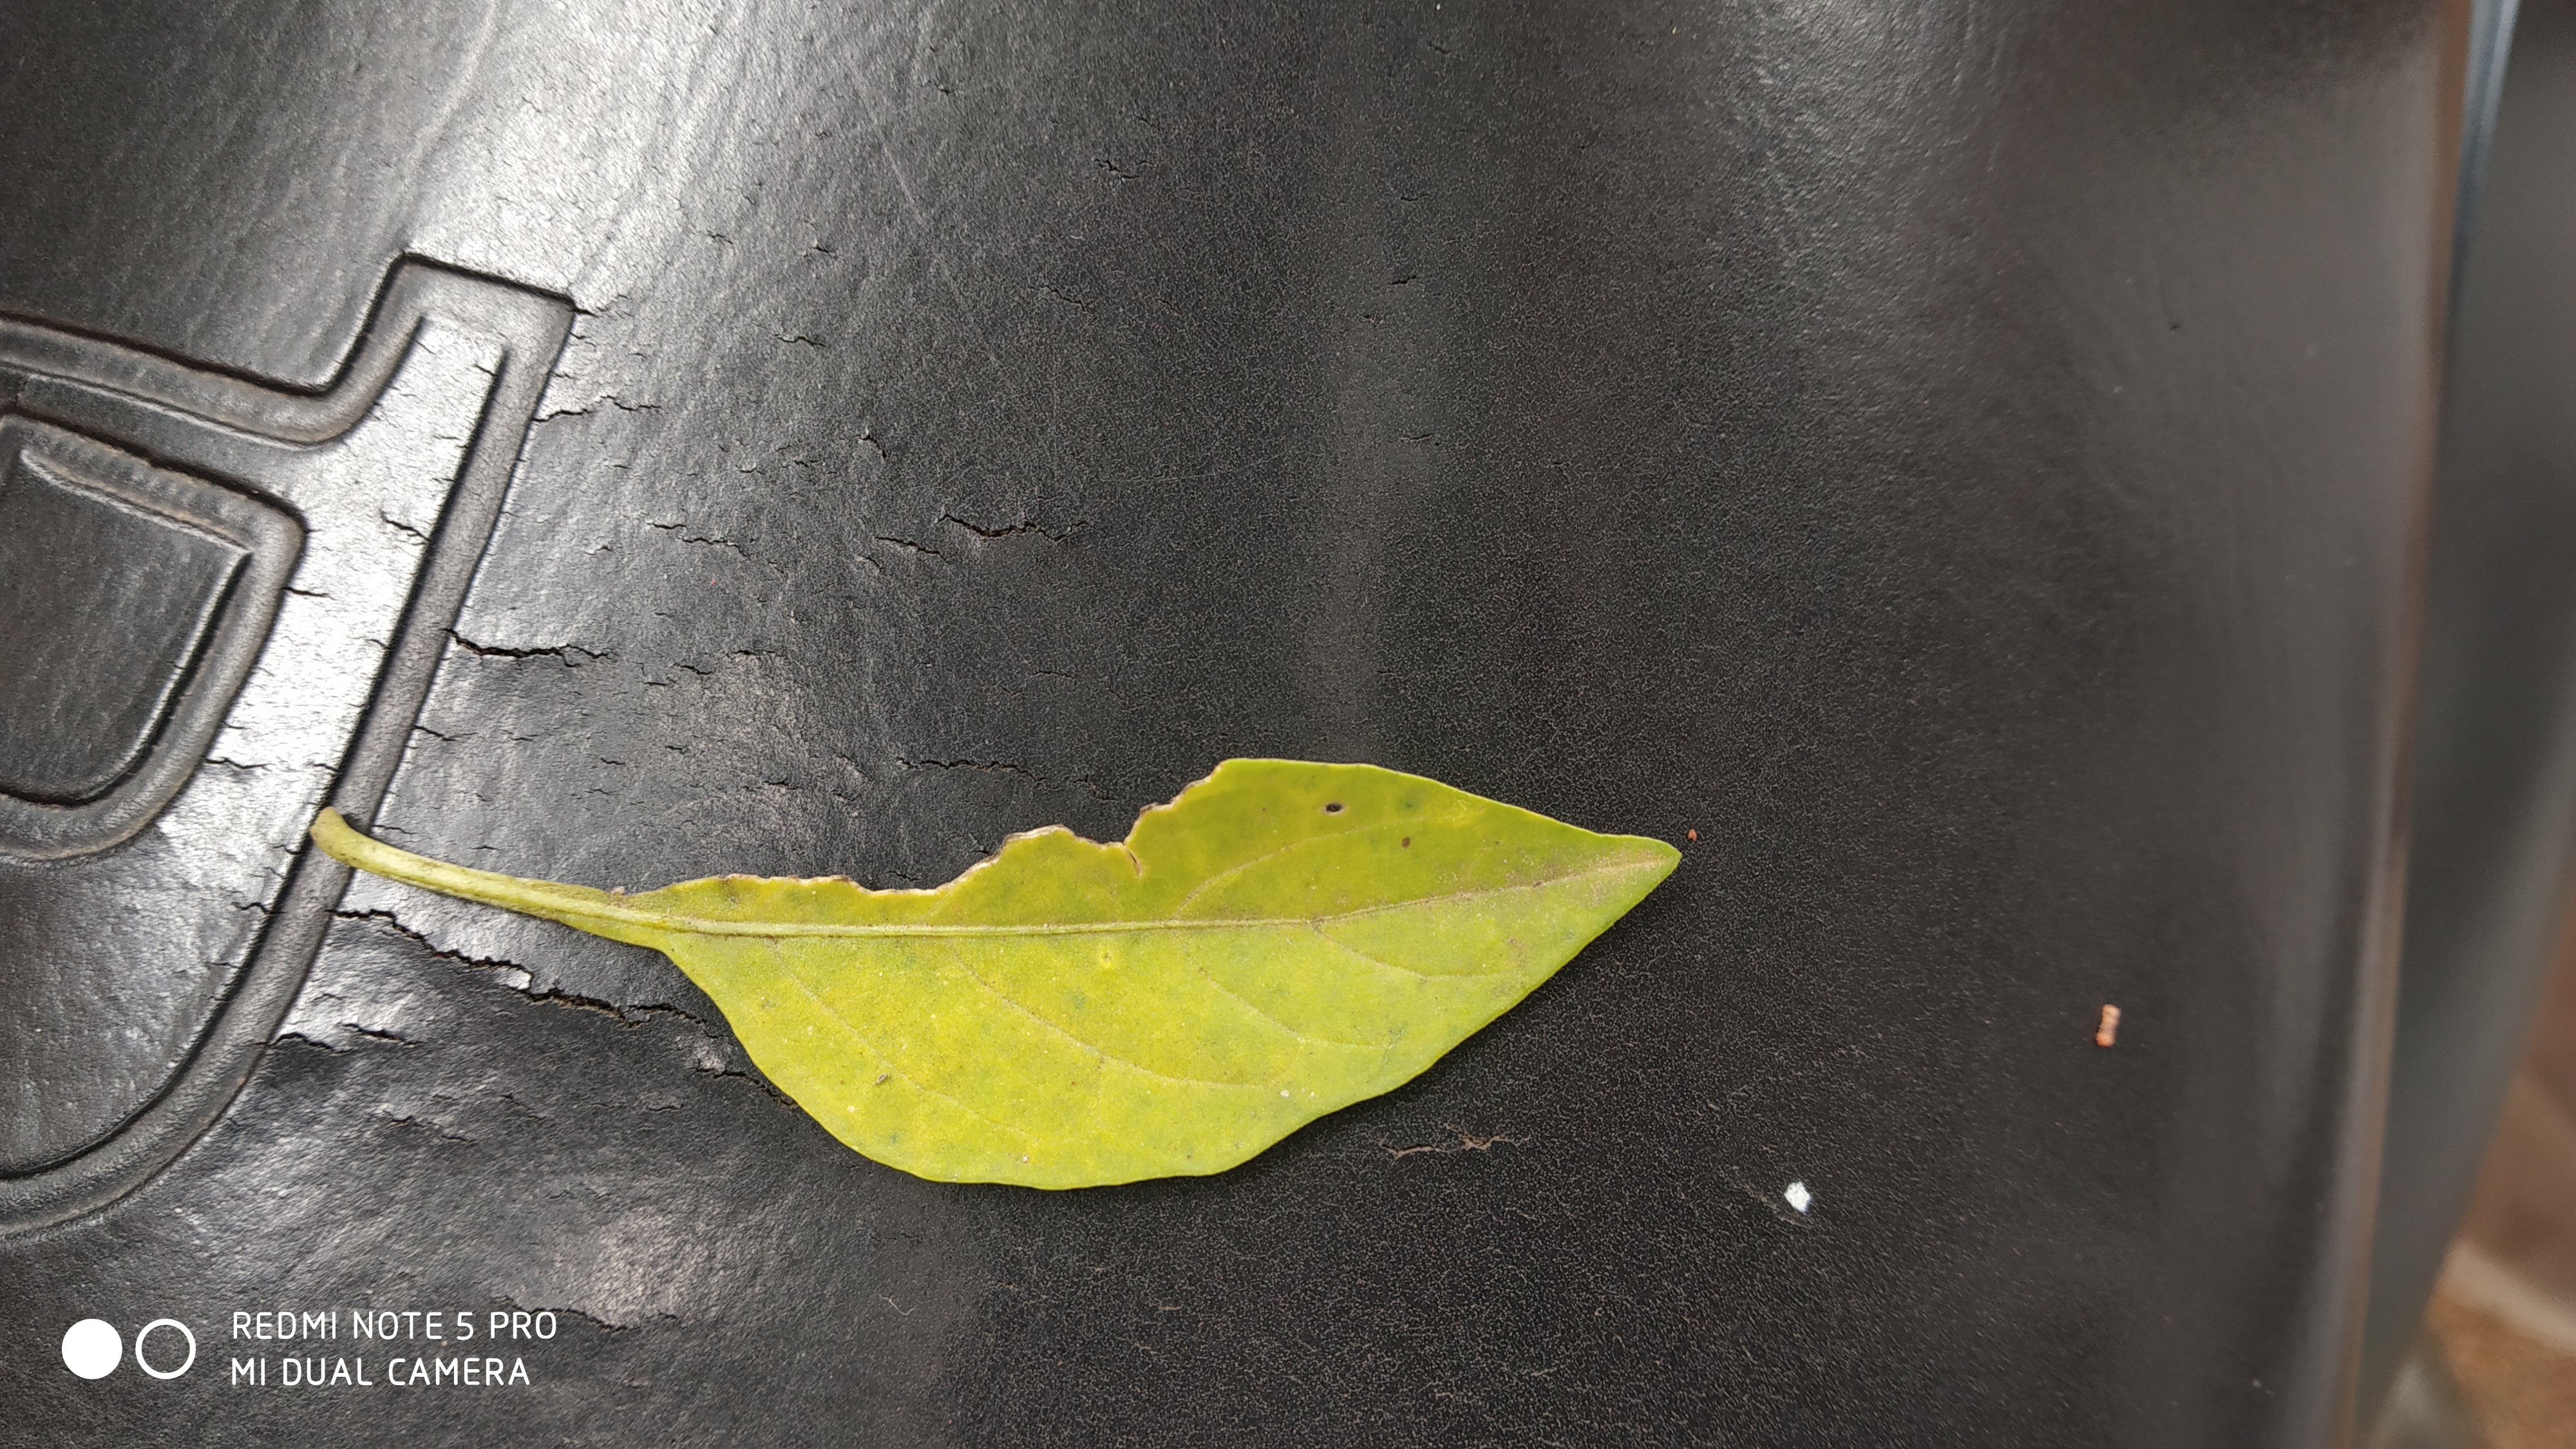
Plant: Ganike